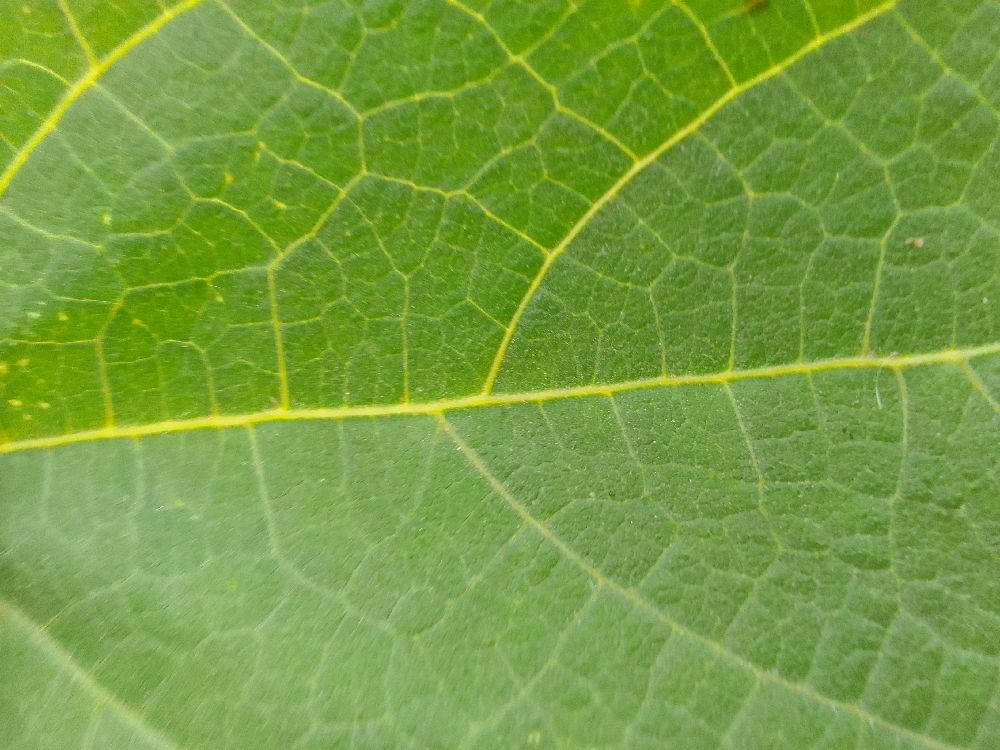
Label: healthy